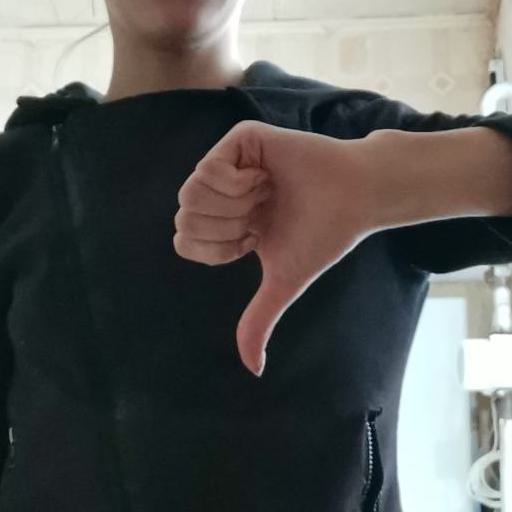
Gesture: dislike